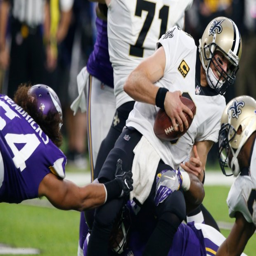
american football player is sacked by american football player , left , during the first half of a football game